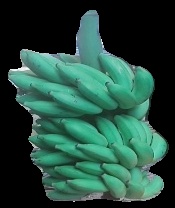
Variety: elakki-bale
Grade: grade2